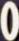
Number: 0